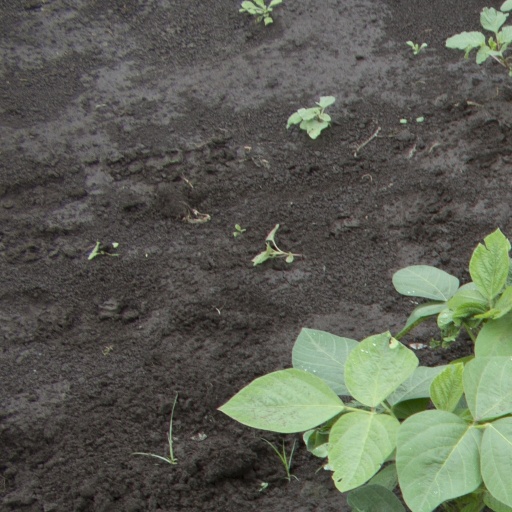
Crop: soybean